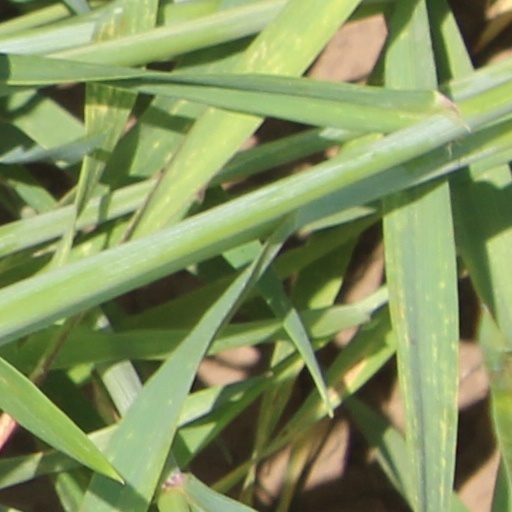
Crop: wheat